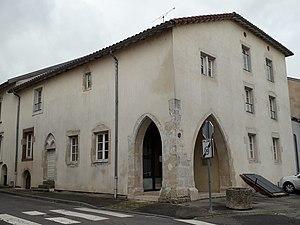
Einville au jard Maison de la Halle
Einville-au-Jard est une commune française située dans le département de Meurthe-et-Moselle, en région Grand Est.